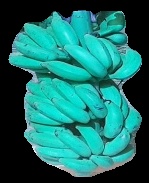
Variety: elakki-bale
Grade: grade3